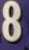
Number: 8